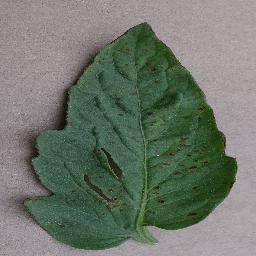
Label: Tomato___Bacterial_spot